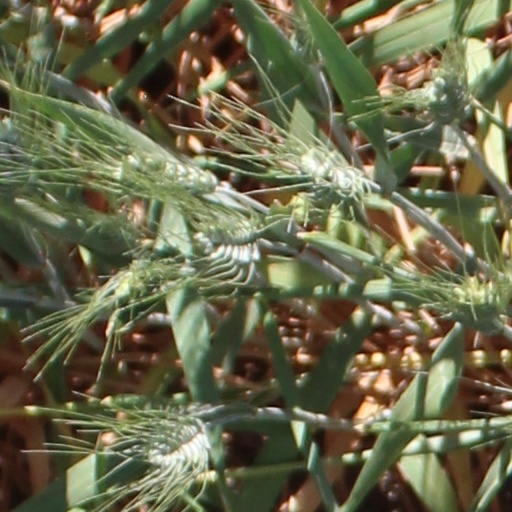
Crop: wheat